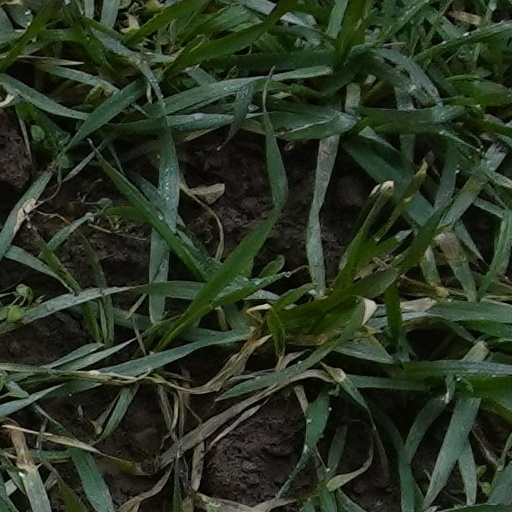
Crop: wheat